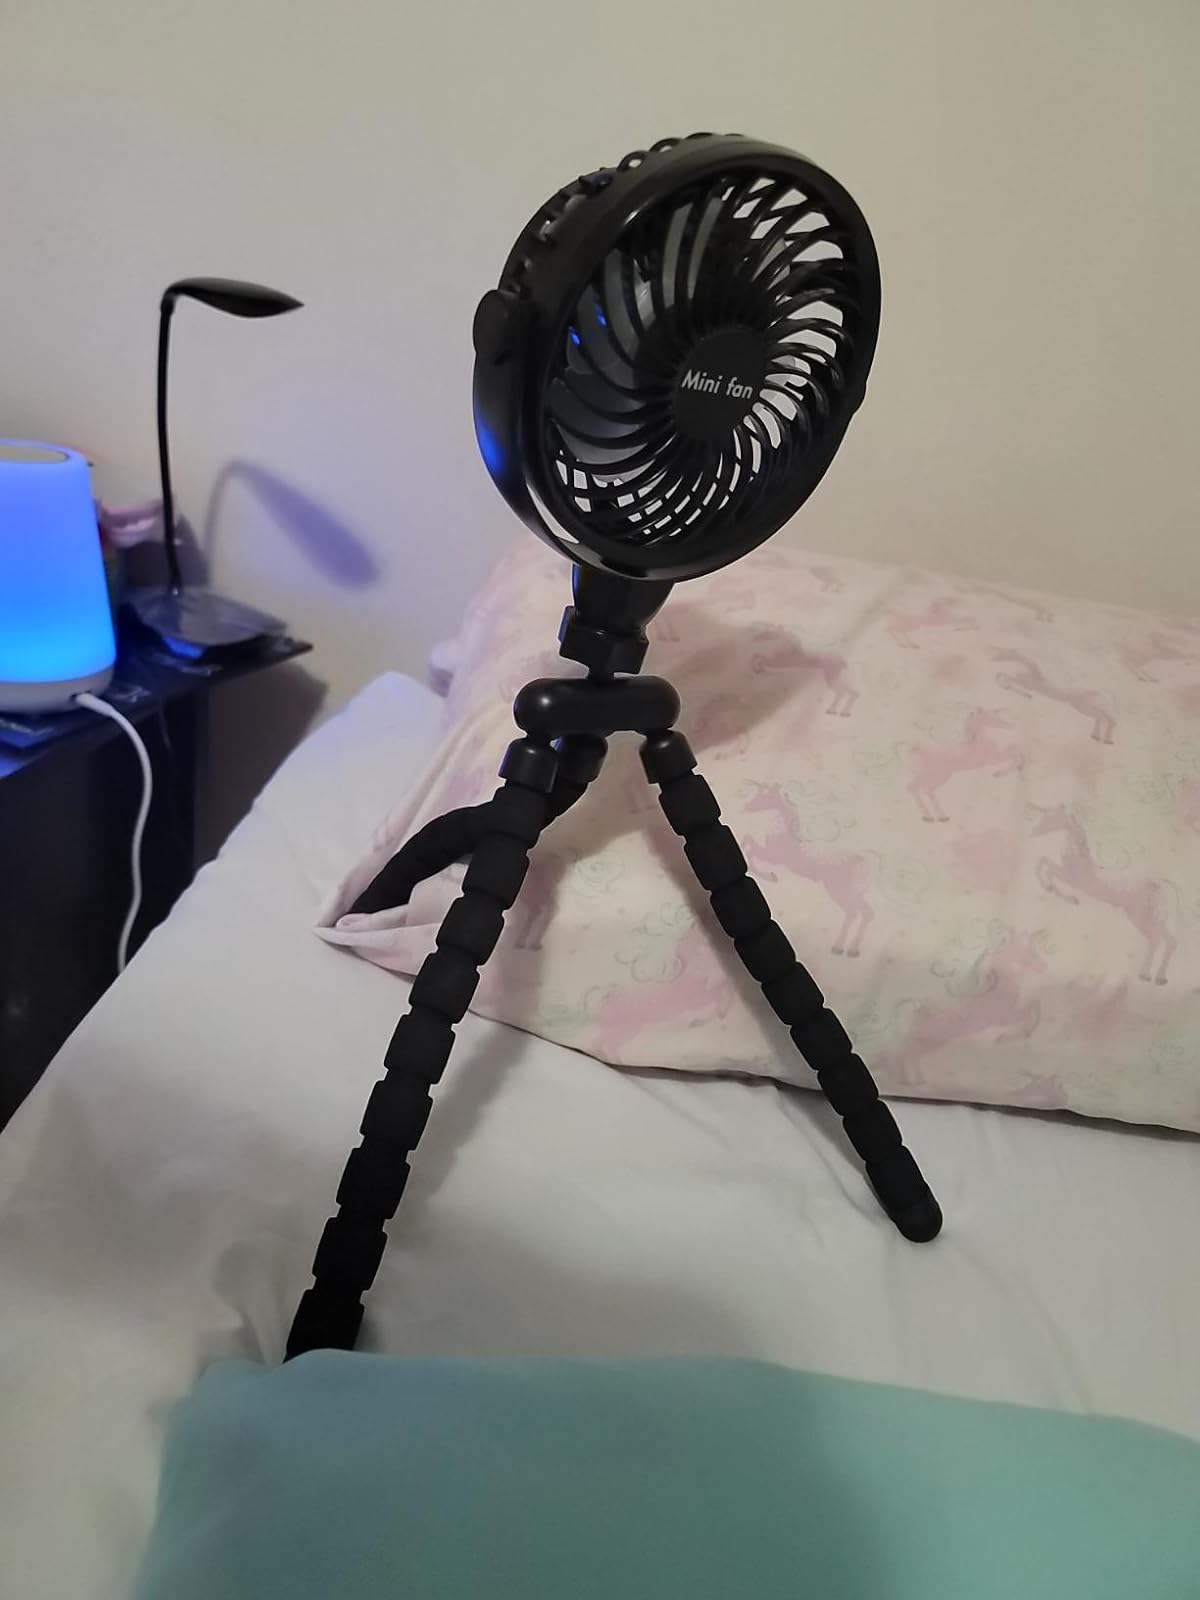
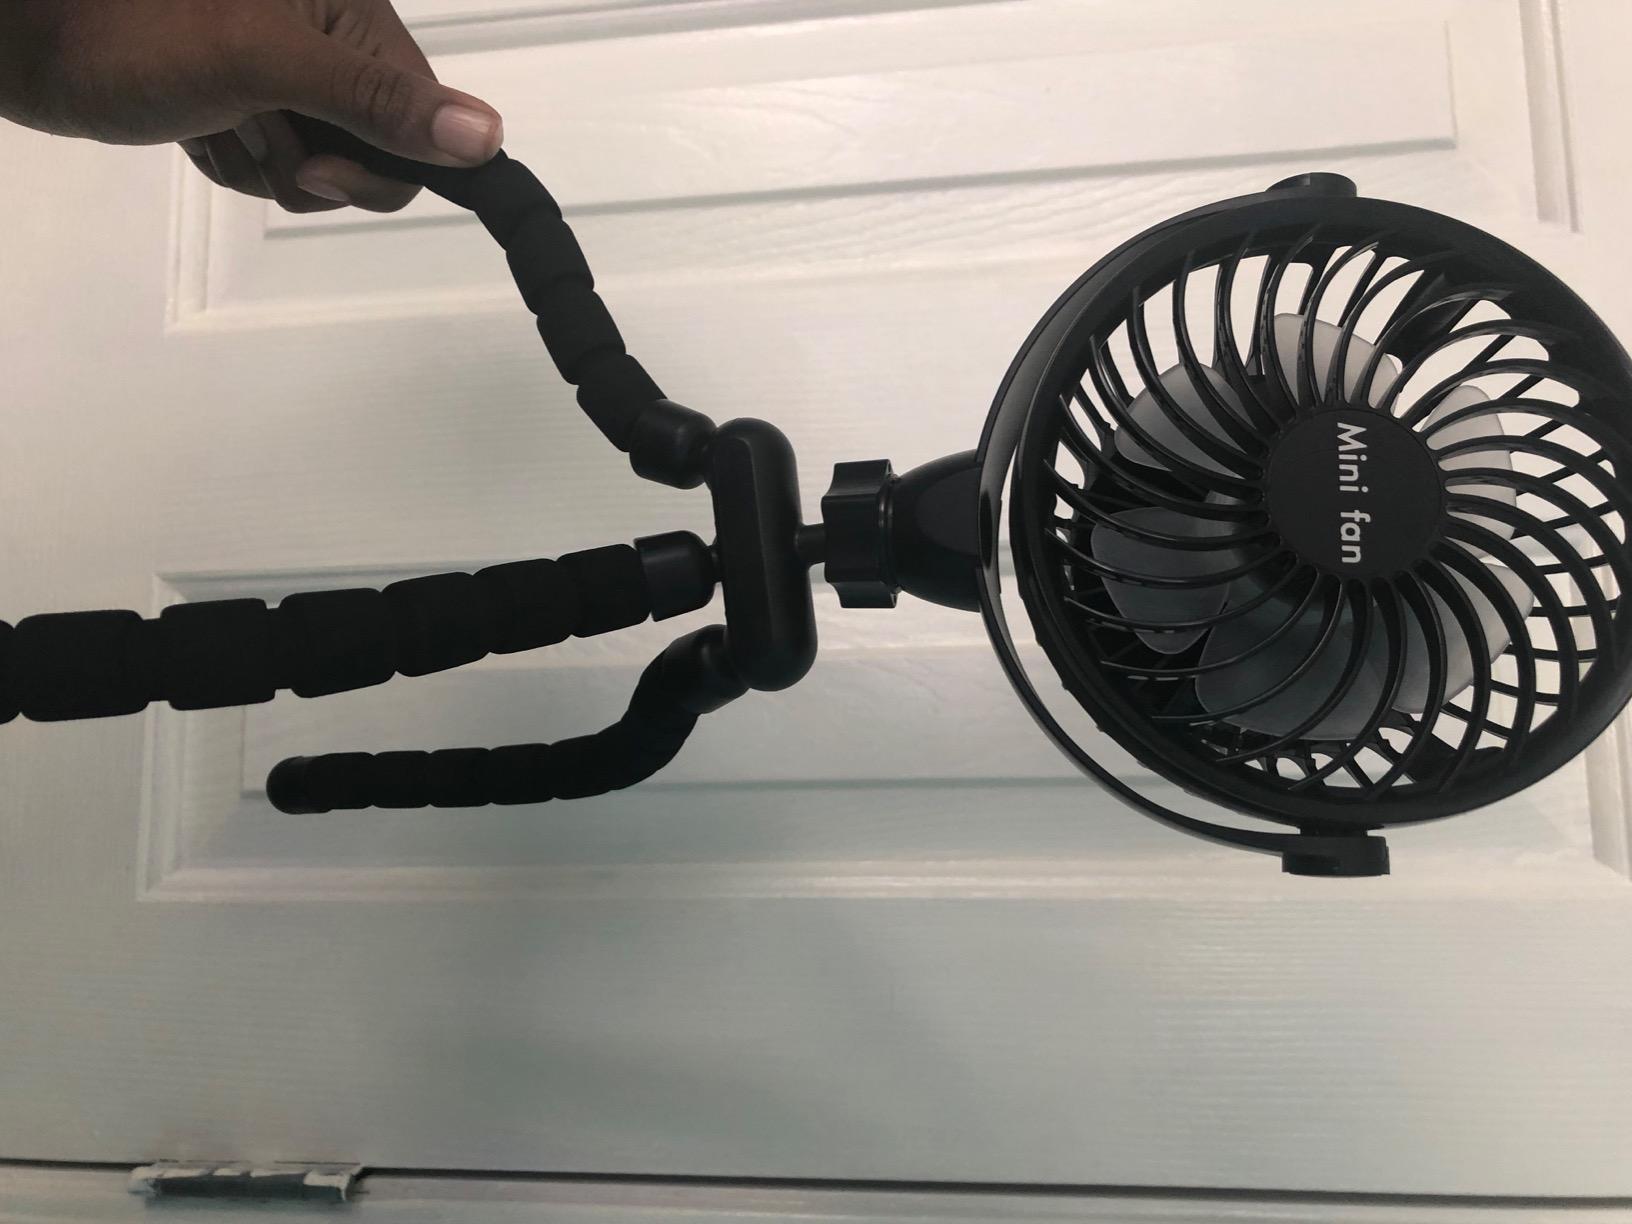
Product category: fan
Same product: yes